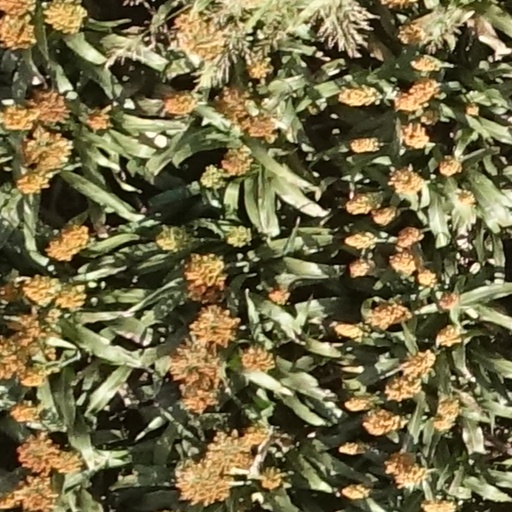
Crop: sorghum